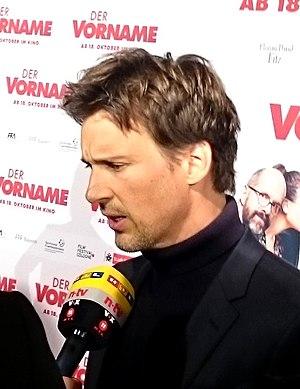
Florian David Fitz né le 20 novembre 1974, à Munich en Allemagne, est un acteur, réalisateur et scénariste allemand.